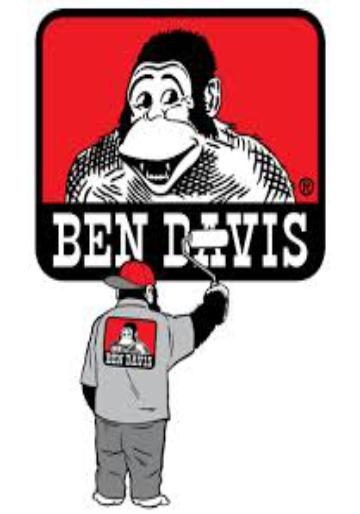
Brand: Ben Davis
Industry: Clothes